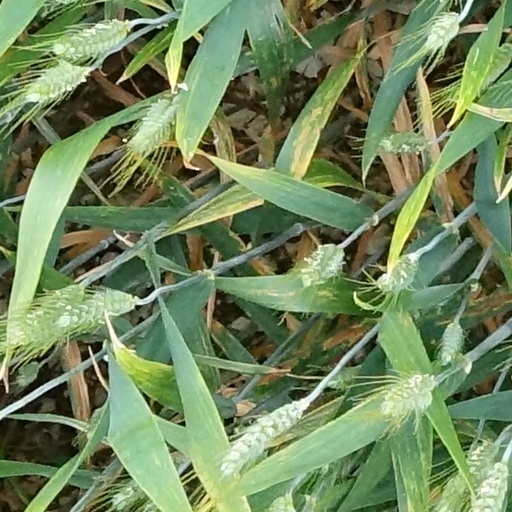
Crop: wheat